Vector signal analyzer

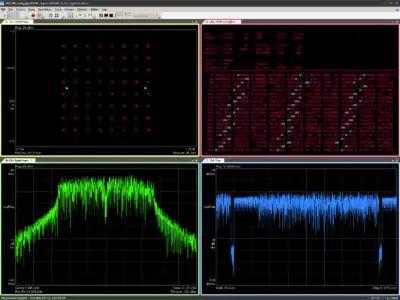
A vector signal analyzer display featuring a constellation diagram, demodulation error data, signal spectrum, and the real-time measured signal

A vector signal analyzer is an instrument that measures the magnitude and phase of the input signal at a single frequency within the IF bandwidth of the instrument. The primary use is to make in-channel measurements, such as error vector magnitude, code domain power, and spectral flatness, on known signals.